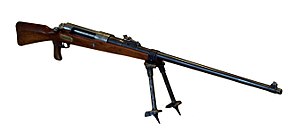
Panserværnsriffel
Mauser 13 mm Tankgewehr M1918.
Panserværnsrifler er en type af geværer som kom frem under Første Verdenskrig til at nedkæmpe de første kampvogne. Den første panserværnsriffel var en forstørret udgave af Tysklands standardgevær, Mausergeværet, dog i kaliber 13 mm. I mellemkrigstiden udviklede de fleste stormagter deres egne panserværnsrifler som var tilstrækkelige mod de lette kampvogne i begyndelsen af Anden Verdenskrig. Panserværnsriflerne blev snart forældede i takt med at panseret på kampvognene blev tykkere. Panserværnsriflerne forsvandt mere eller mindre for at give plads til raketstyr som Bazooka, geværgranater, PIAT mm.